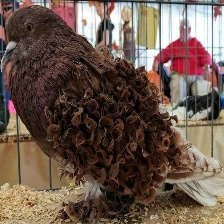
Species: FRILL BACK PIGEON
Scientific name: COLUMBA LIVIA DOMESTICA